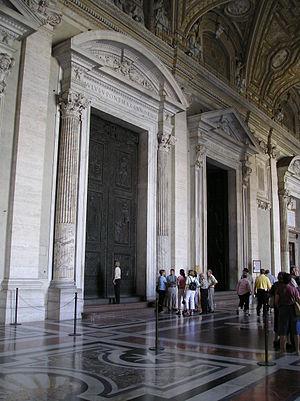
La porte de Filarete définit les battants en bronze du portail central de la basilique Saint-Pierre du Vatican.
La basilique Saint-Pierre est le plus important édifice religieux du catholicisme. Elle est située au Vatican, sur la rive droite du Tibre, et sa façade s'ouvre sur la place Saint-Pierre.